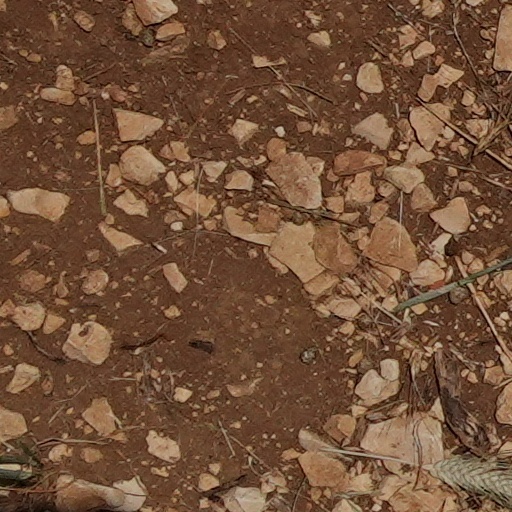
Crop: wheat